List of EastEnders characters introduced in 2007

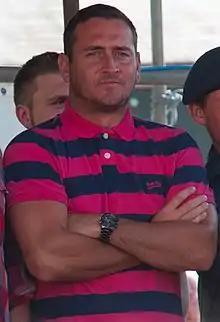
Actor Will Mellor was cast as Warren Stamp.

Warren Stamp, played by Will Mellor, appears in three episodes first broadcast in May.